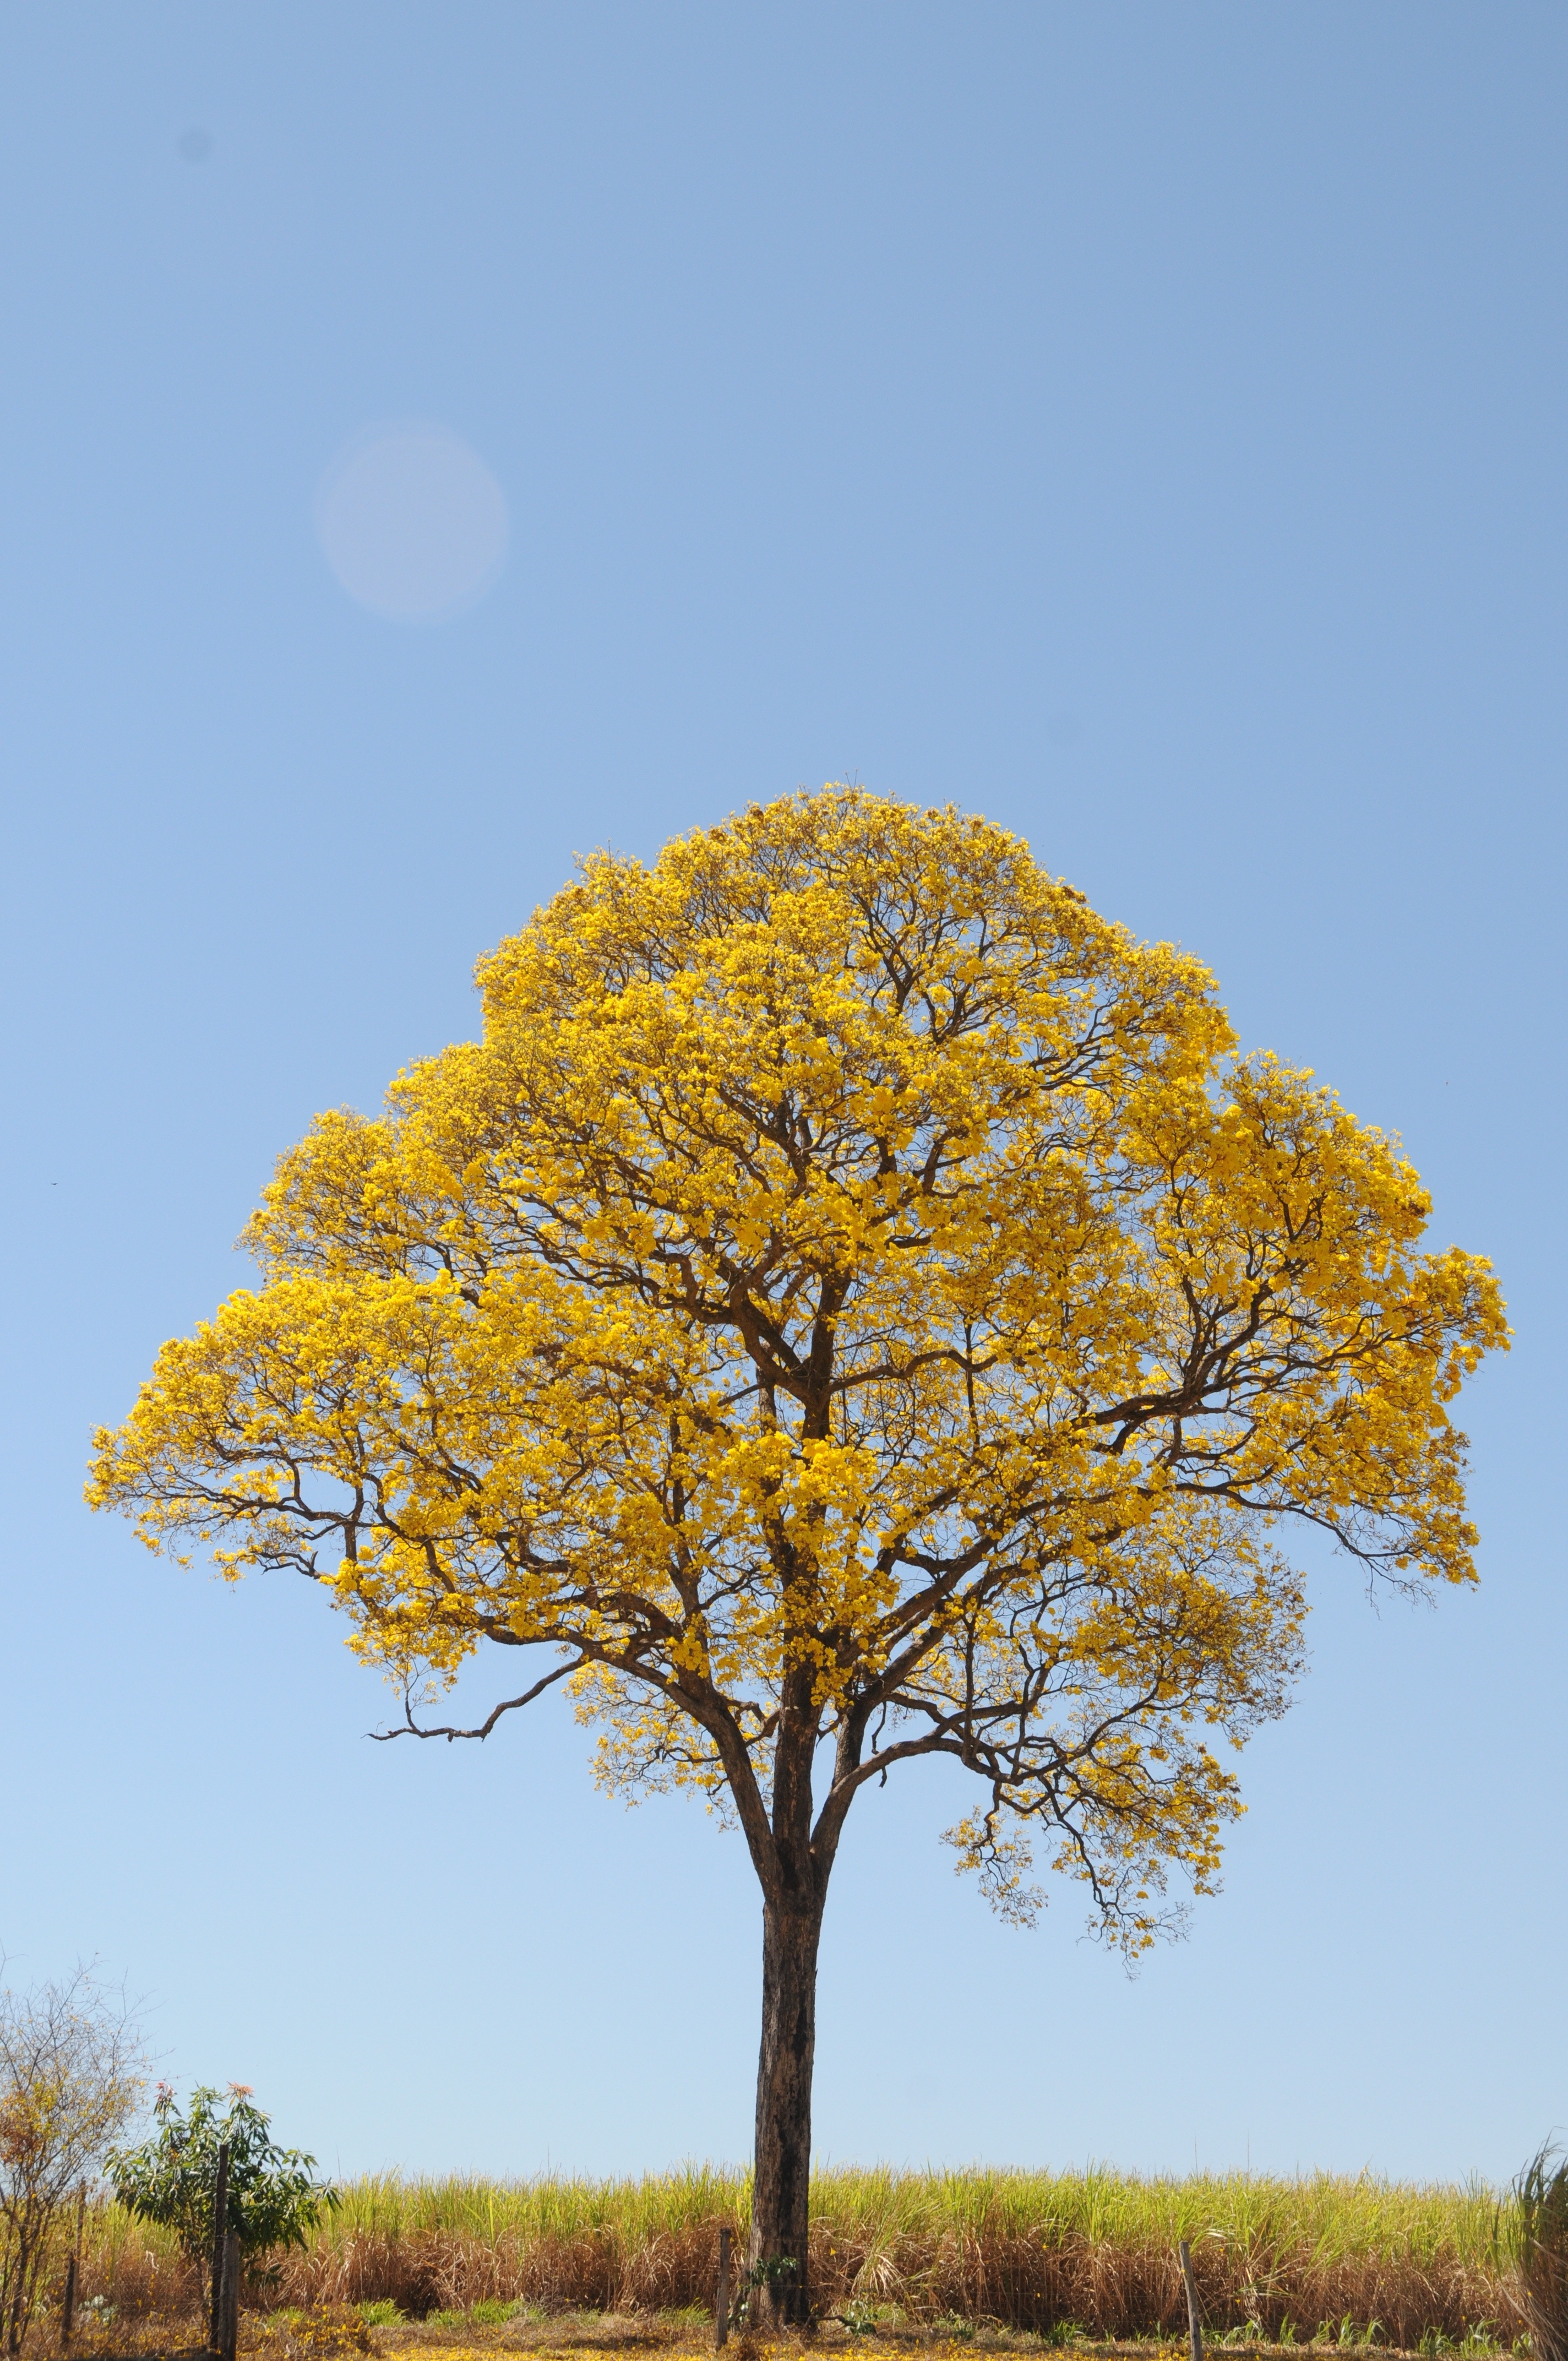
landscape, tree, branch, plant, farm, leaf, flower, spring, autumn, yellow, season, savanna, deciduous, oak, beautiful, ip, flowering plant, maidenhair tree, woody plant, land plant